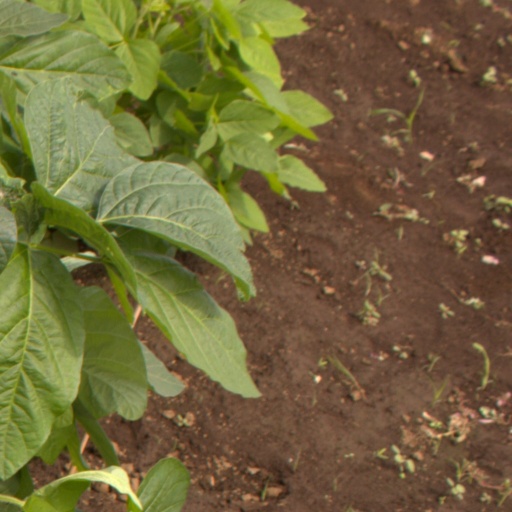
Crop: soybean